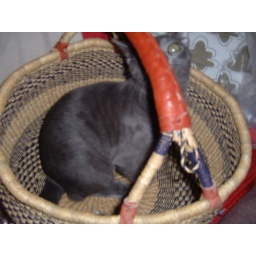
Clover didn't come to Santa Fe, but she enjoyed playing in the basket I brought home from the farmer's market.